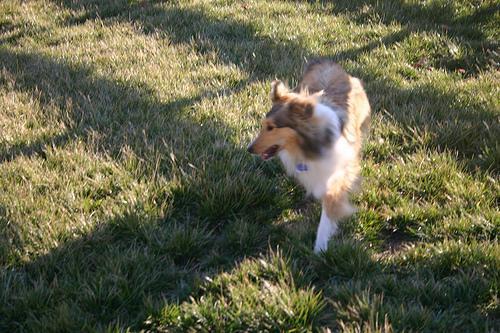
Shetland_sheepdog